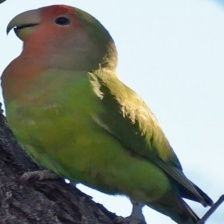
Species: ROSY FACED LOVEBIRD
Scientific name: AGAPORNIS ROSEICOLLIS